V/Line VLocity

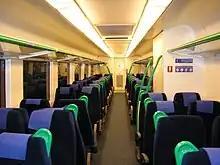
Interior of VLocity 2VL24 prior to refurbishment, 2006

The VLocity was introduced into service on the Ballarat line on 22 December 2005, with Bracks and Transport Minister Peter Batchelor travelling on the inaugural service from Southern Cross station. An unveiling ceremony was held at Ballarat and the train returned as a regular service. Services on the Geelong and Bendigo lines followed on 3 February 2006 and 24 February 2006 respectively. Services to Traralgon and Seymour were introduced in September 2006. A timetable allowing the VLocity to operate at its 160km/h designed top speed was introduced on 3 September, despite allegations by the State Opposition of ongoing problems with the TPWS. In addition, the Ararat and Echuca services are operated by VLocitys. From 2010, one Ballarat line service each day was extended to Maryborough.